Minor League Baseball Umpire Training Academy

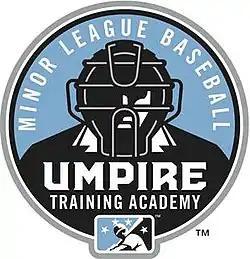

The Minor League Baseball Umpire Training Academy provides umpire training and development for umpires in Minor League Baseball since 2012. Since Minor League Baseball Umpire Development's inception in 1997, every umpire hired by Major League Baseball has come through the Minor League Baseball Umpire Development system.